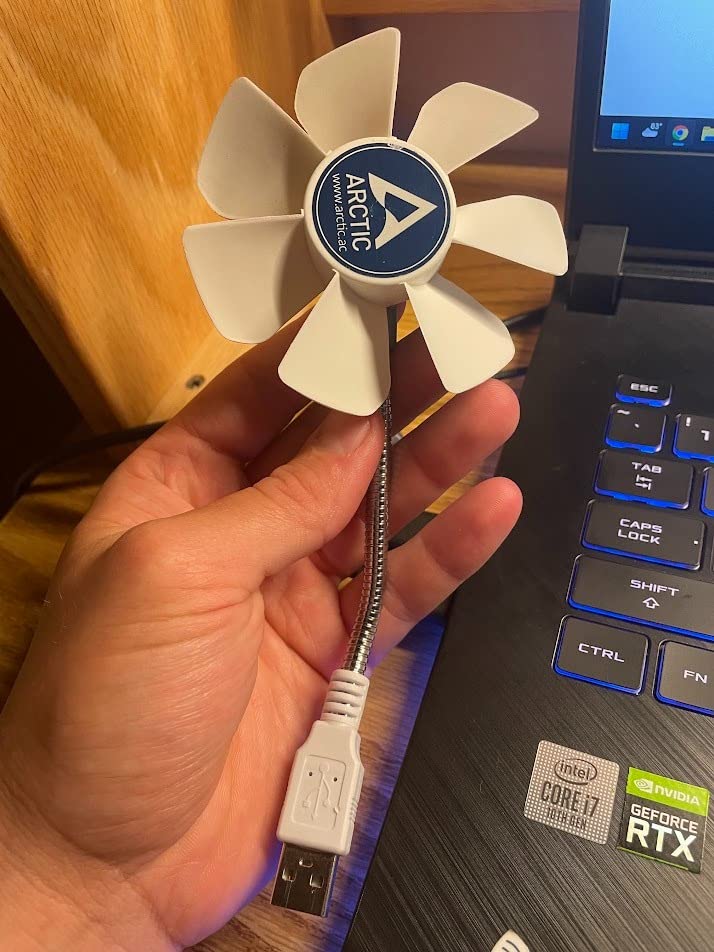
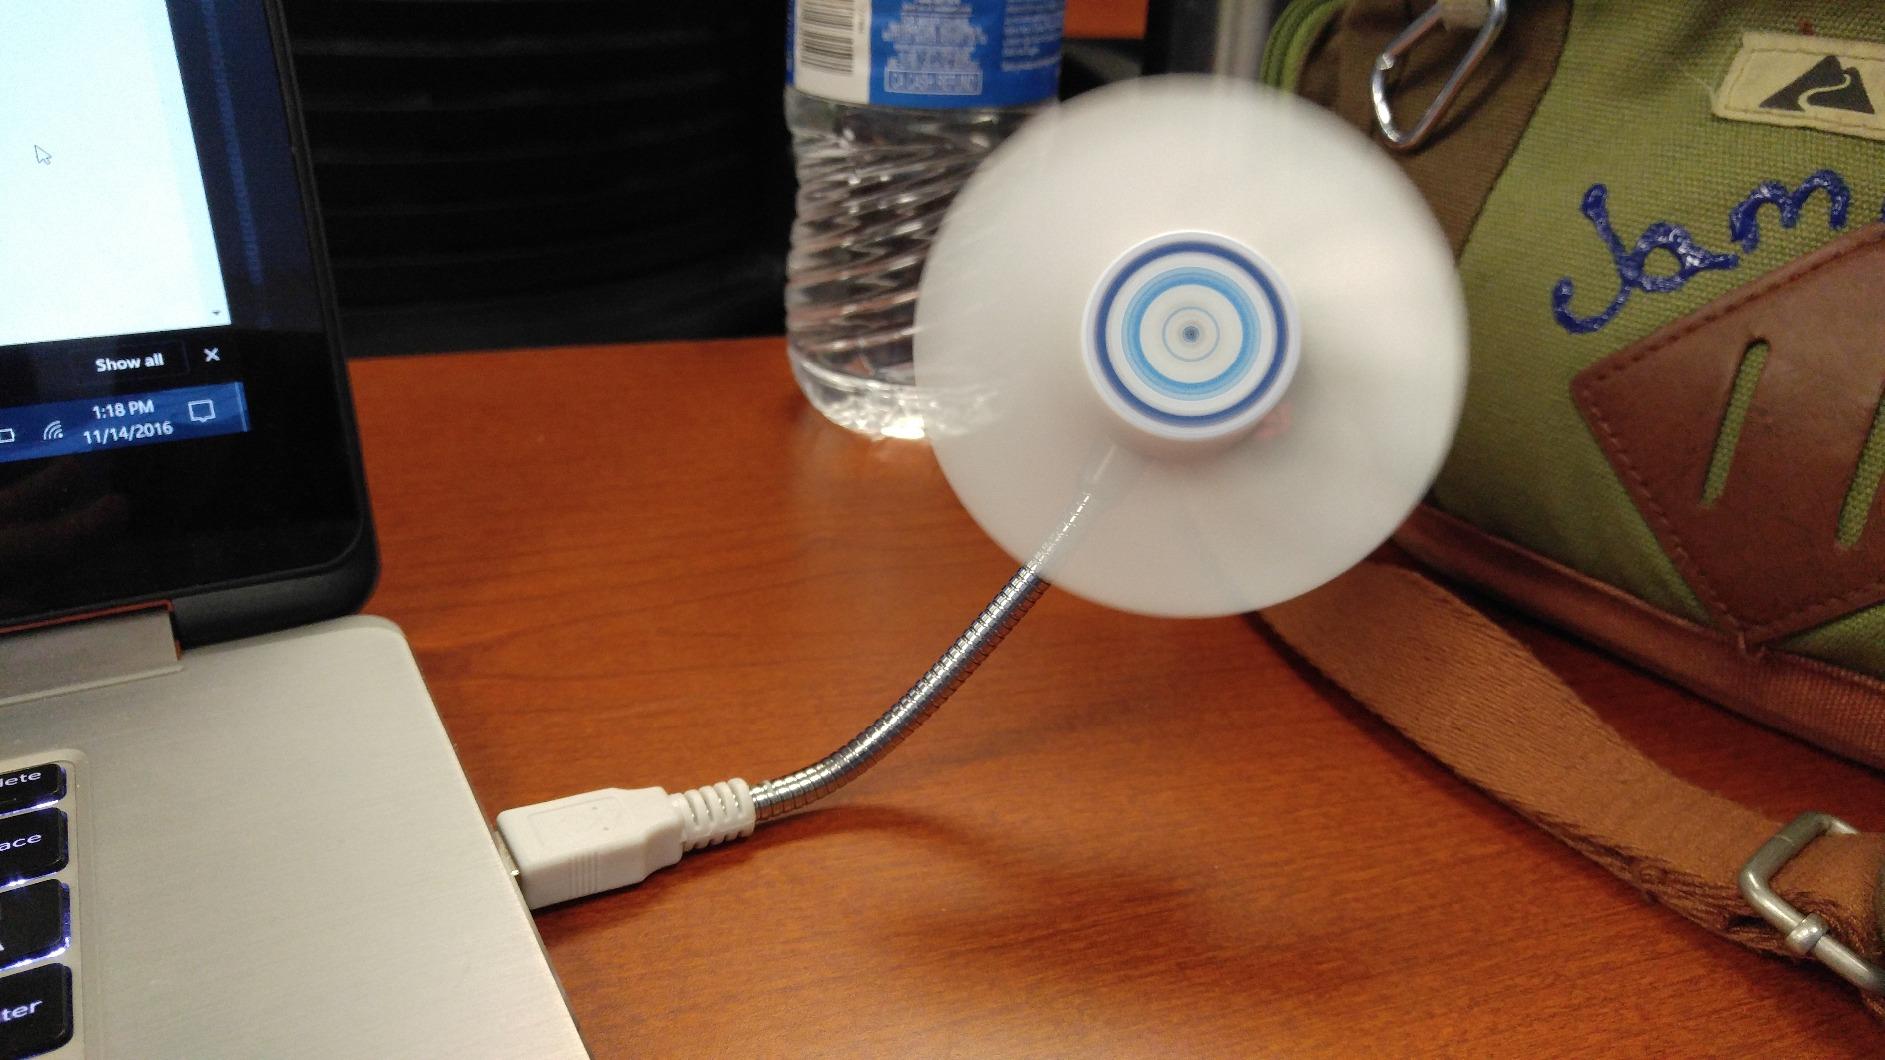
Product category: fan
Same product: yes